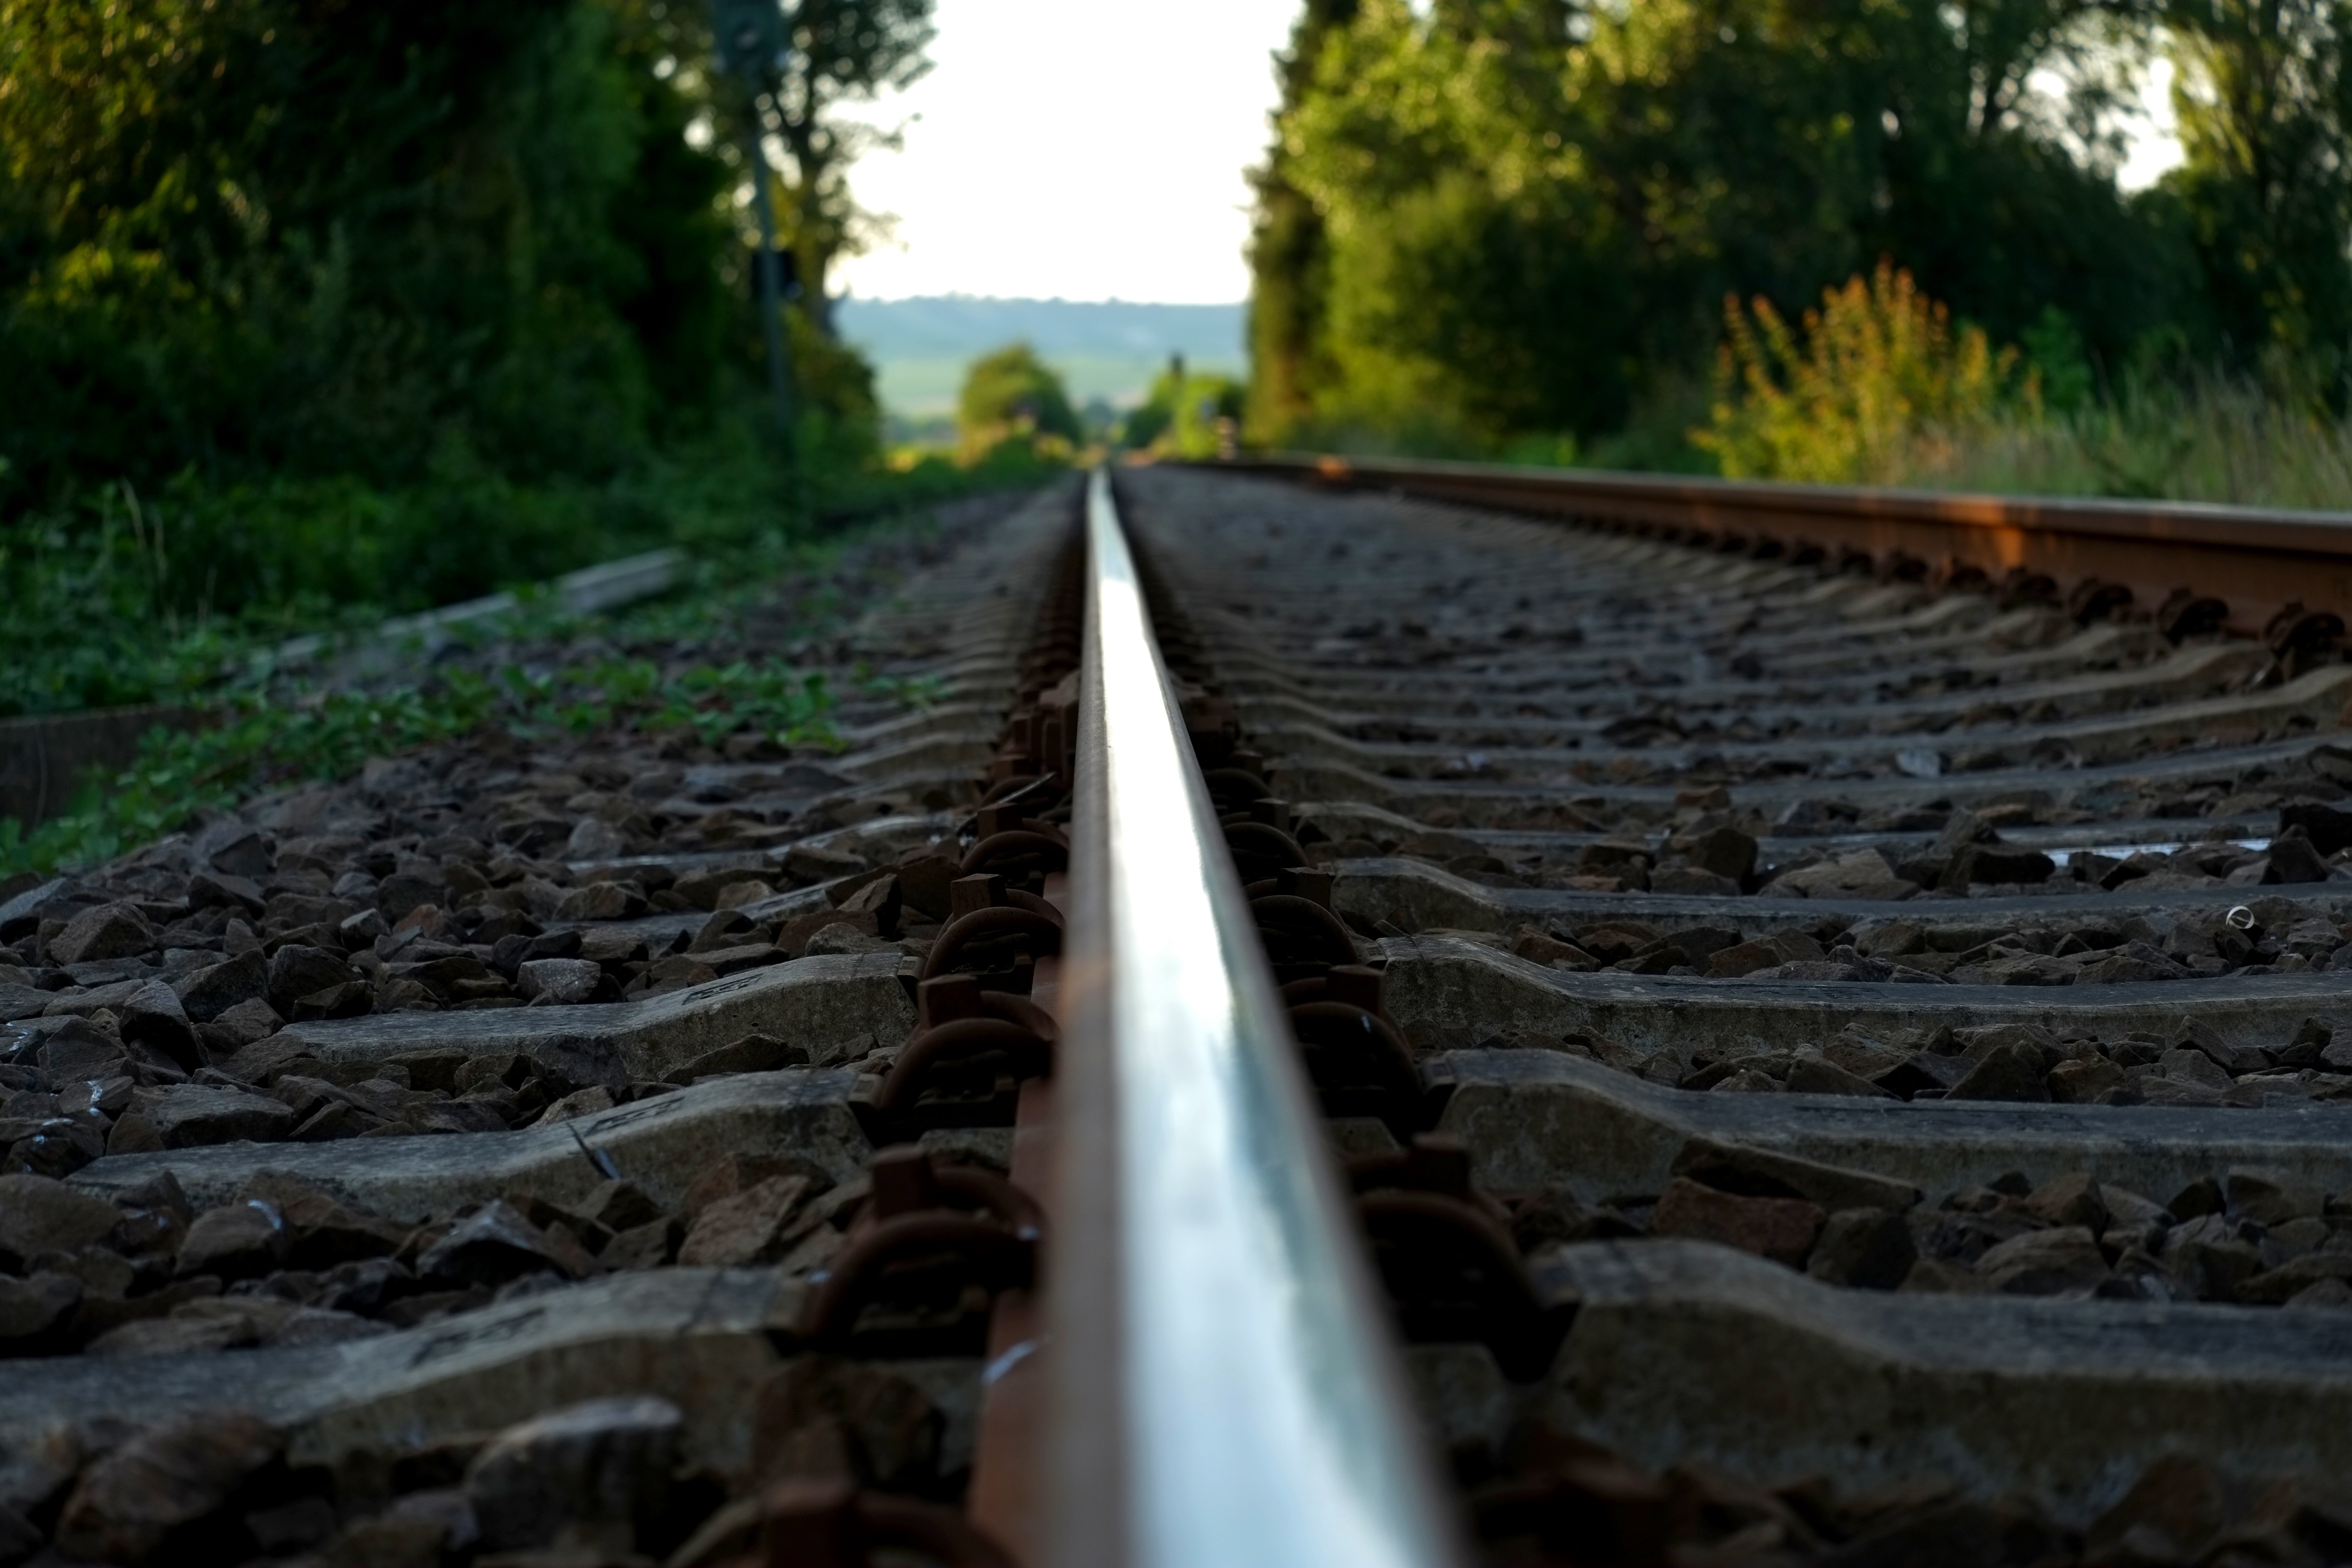
landscape, water, forest, track, railway, sunlight, rail, alone, train, transport, infinity, tracks, gravel, loneliness, outlook, wide, distant, rail traffic, track bed, railway rails